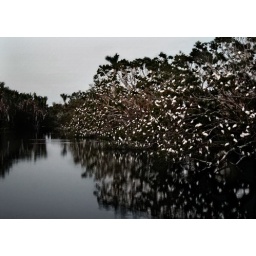
Ibis birds resting in tree by lagoon at the Palm Beach Zoo. West Palm Beach, FL. 2/06